Ride Entertainment Group

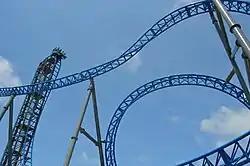
Iron Shark (Gerstlauer Euro-fighter model) at Galveston Island Historic Pleasure Pier in Galveston, Texas.

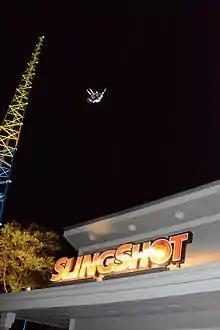
The Slingshot at Cedar Point in Sandusky, Ohio, is a 72-meter Slingshot from Funtime.

This division operates amusement parks and entertainment facilities at locations in North America, including such prominent locations as Forest Park and Fantasy Forest in New York, Rose Fitzgerald Kennedy Greenway in Boston, and the Seaglass Carousel in New York to name a few.